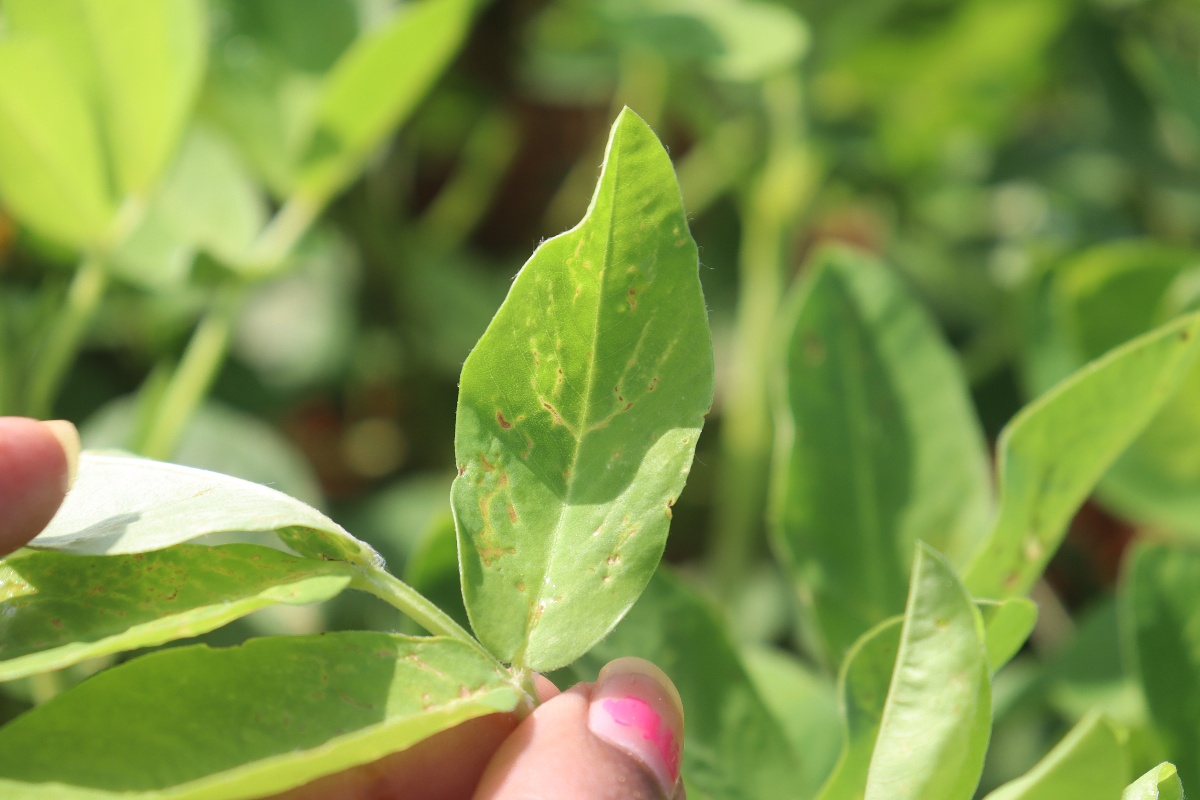
Label: healthy leaf